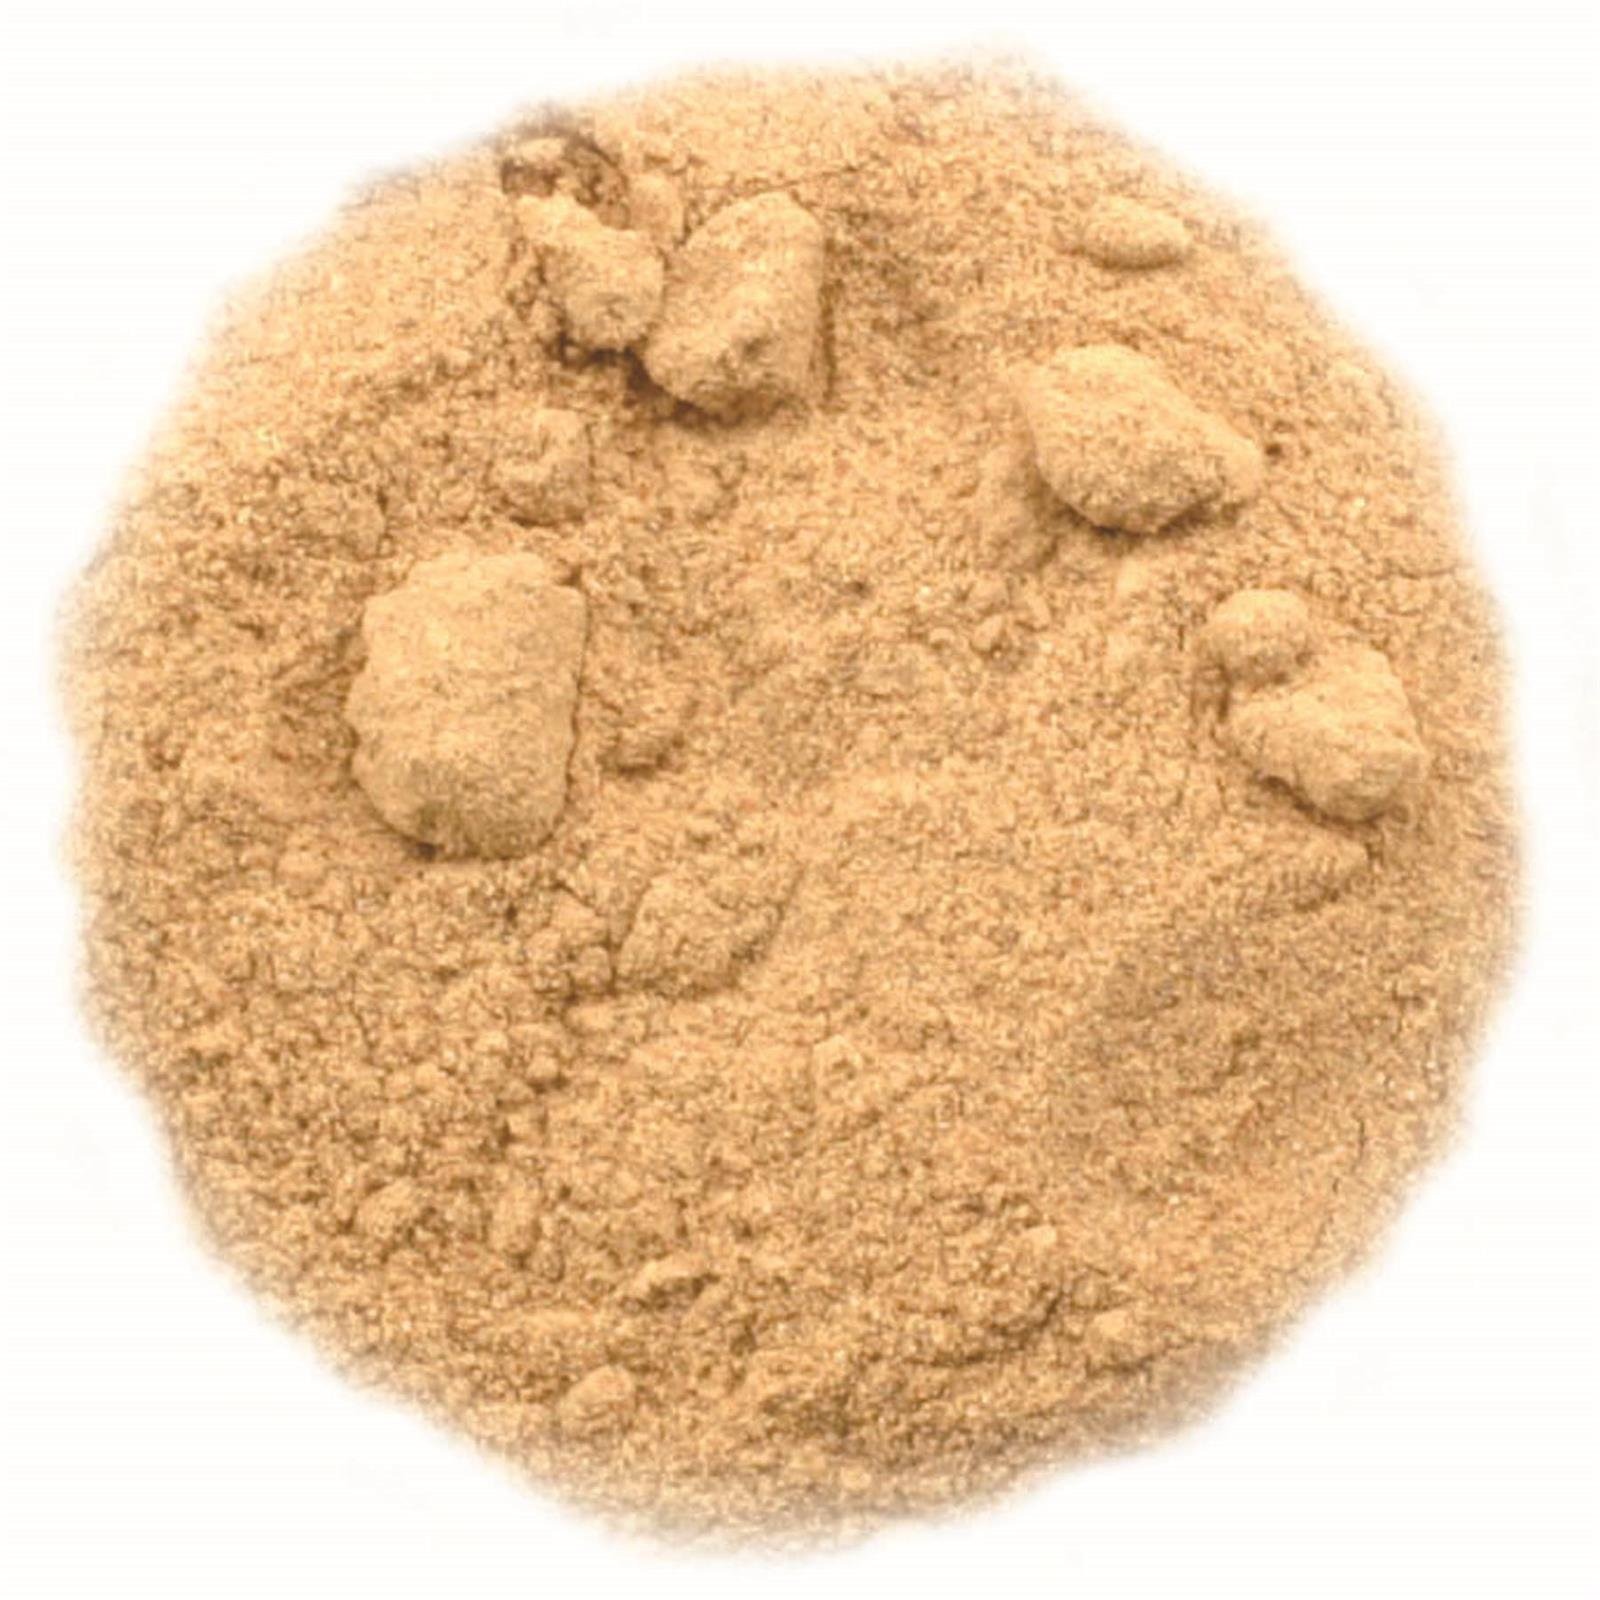
Item Name: Frontier Bulk Carob Powder, Light Roasted, Organic, 16 Ounce
Bullet Point 1: CAROB POWDER - Frontier Co-op Carob Powder is a nutritious alternative to cocoa or chocolate, offering a similar taste and appearance but with higher sugar content, lower fat, several essential minerals, and zero caffeine.
Bullet Point 2: BEST USES - Indulge in the rich, roasted flavor and aroma of Carob Powder. Use it as a guilt-free substitute for cocoa in your favorite recipes, from baking to beverages, and enjoy the added benefits of its nutritional profile.
Bullet Point 3: WHY BUY BULK – Shopping in bulk has numerous benefits – namely saving you money and helping protect the environment by reducing harmful single-use packaging waste. Our new bulk packaging is easily recyclable and will help keep over 2 million plastic containers and bags out of landfills every year.
Bullet Point 4: COMMITTED TO PEOPLE & PLANET - Our sustainable sourcing programs start with a commitment and investment in our growers. We support essential projects like education, medical infrastructure, freshwater initiatives, and sustainable farming practices. Through mutually beneficial partnerships, we are bound and determined to source ingredients ethically and responsibly.
Bullet Point 5: ABOUT US - We are Frontier Co-op. 50,000 member owners strong and a powerful force of good in the world. As an ethically committed herb and spice company, we are united by our mission to put people and planet before profits.
Value: 16.0
Unit: Ounce

Price: 15.17